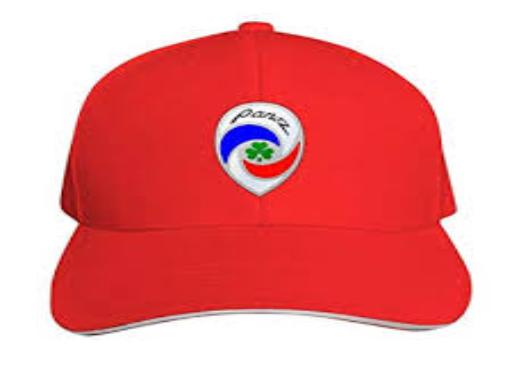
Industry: Clothes